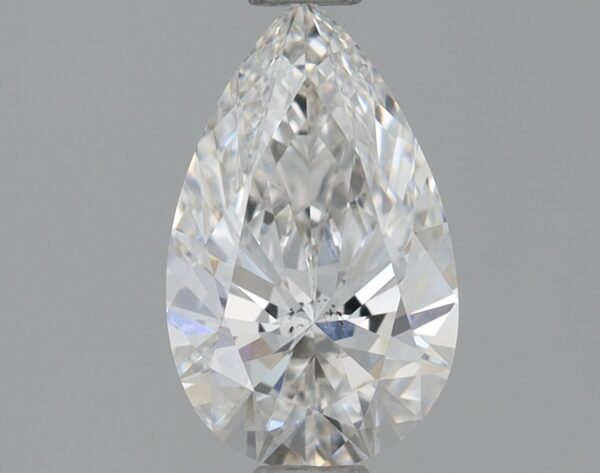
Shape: pear
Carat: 0.73
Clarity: SI1
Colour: F
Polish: EX
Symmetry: EX
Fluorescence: NONE
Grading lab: IGI
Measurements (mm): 8.3 x 5.09 x 3.04